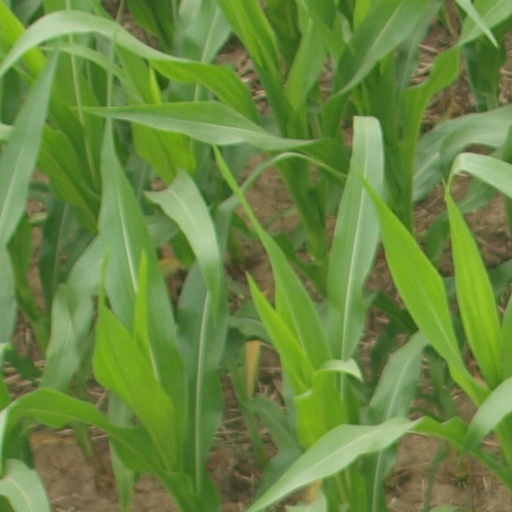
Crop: maize; corn